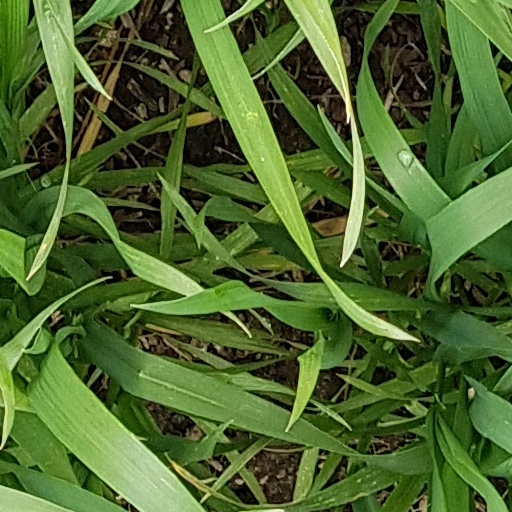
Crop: wheat